Baton Rouge, Louisiana

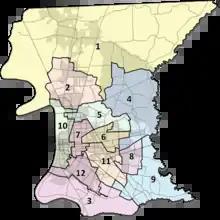
A map of East Baton Rouge Parish districts

Baton Rouge is a culturally distinct area of Louisiana, where Cajun and Creole Catholic culture from Greater New Orleans and Acadiana is syncretized with the African American Baptist culture of the Florida Parishes and South Mississippi. The city of Baton Rouge is a "college town" with Baton Rouge Community College, Louisiana State University, Franciscan Missionaries of Our Lady University, and Southern University located throughout the city limits; the students of Louisiana State University alone make up 20% of the city population. In a sizable international population of over 11,300 as of 2008, the largest groups were people of Hispanic and Latino, or Vietnamese descent. This contributes to Baton Rouge's unique culture and diversity.